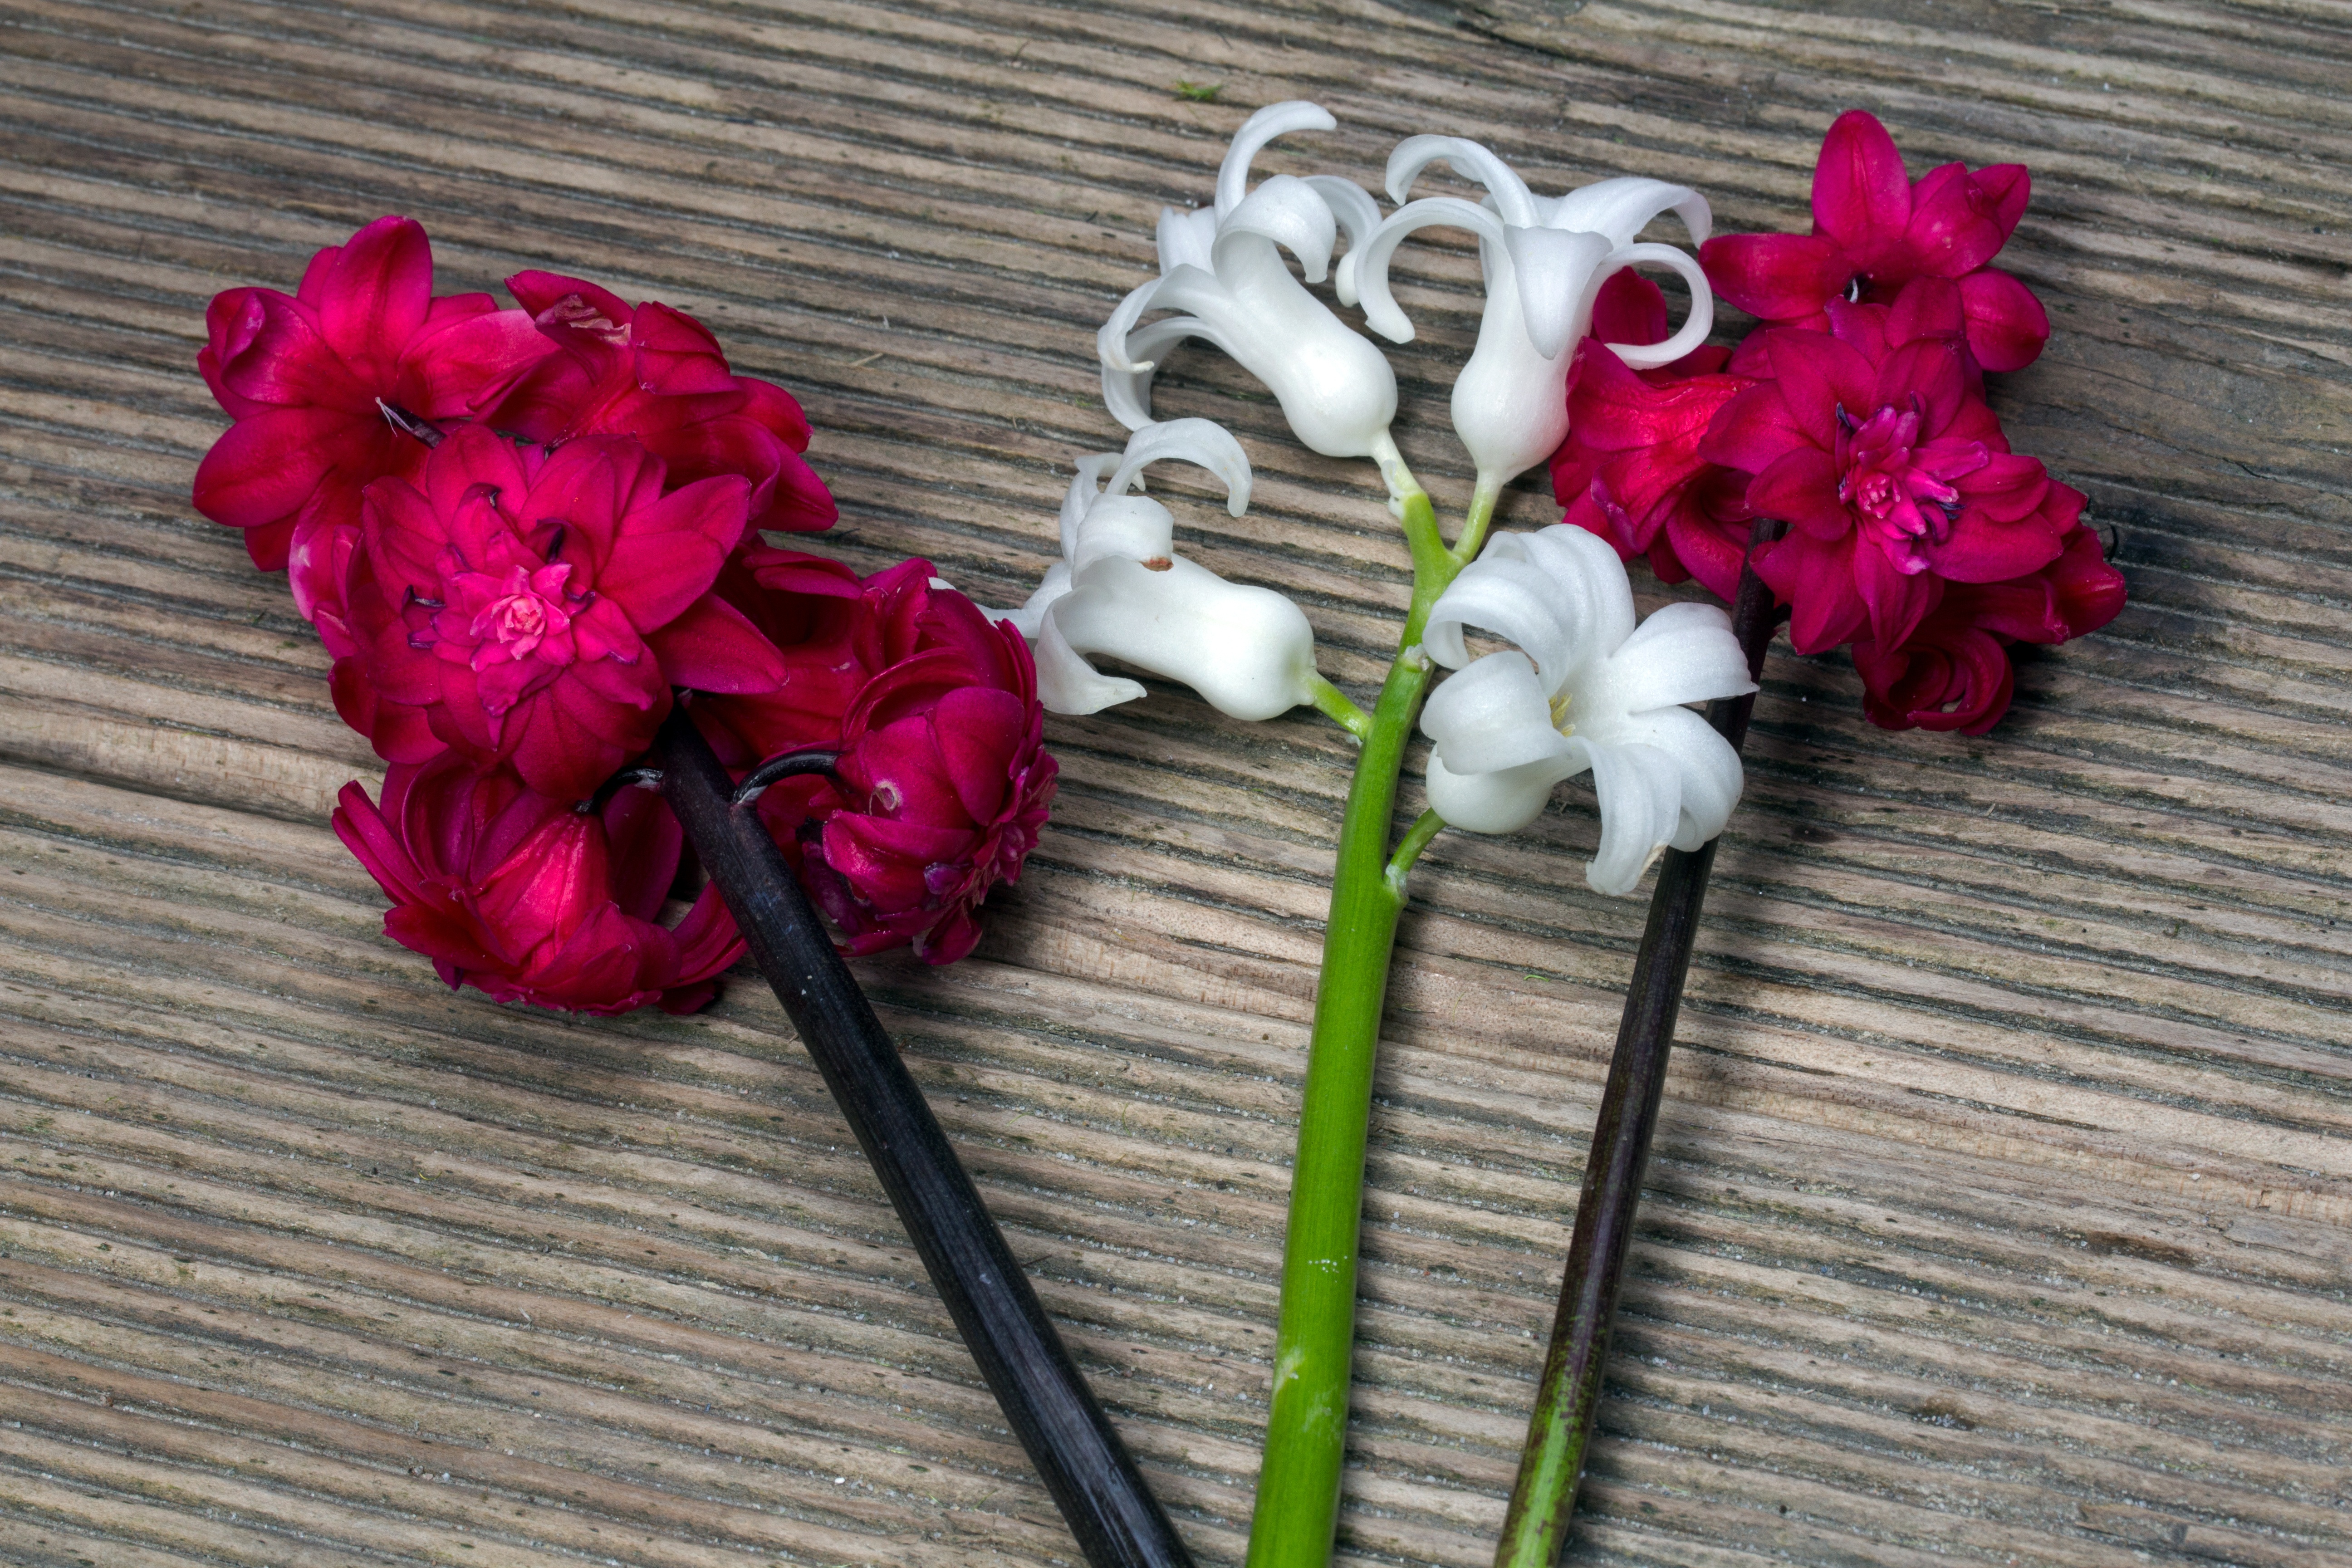
plant, white, flower, petal, spring, colorful, pink, flora, floristry, hyacinth, garden plant, flowering plant, flower bouquet, cut flowers, floral design, land plant, flower arranging